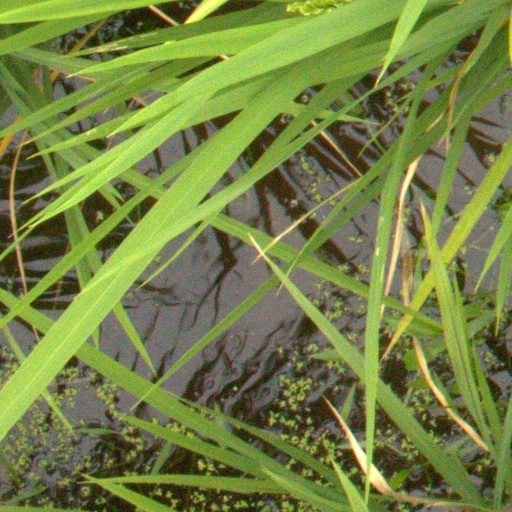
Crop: rice